Bathers at San Niccolò

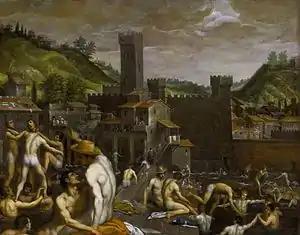
Domenico Cresti, "Bathers at San Niccolò", 1600, private collection

Bathers at San Niccolò is a large oil painting by Domenico Cresti, known as Domenico Passignano, signed and dated 1600. The Mannerist painting depicts men bathing in the River Arno near the crenelated Tower of San Niccolò in Florence.